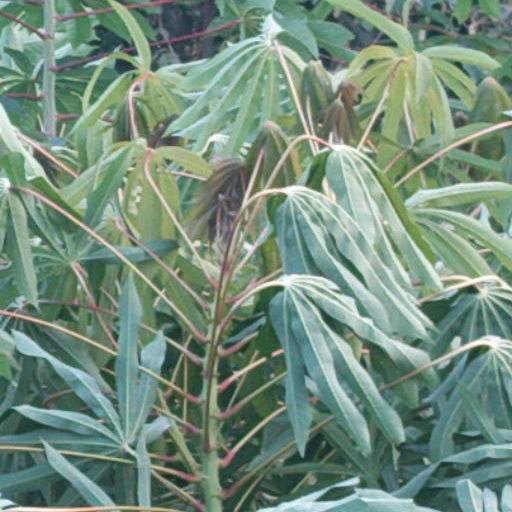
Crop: cassava